Green percussion rifle

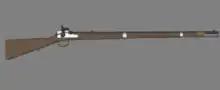
3D model of Serbian Green M1867 (Lorenz rifle conversion).

Green percussion rifle was a breech-loading percussion rifle used in the army of the Principality of Serbia in the second half of the 19th century.